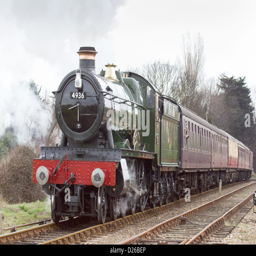
steam locomotive pulling a passenger train